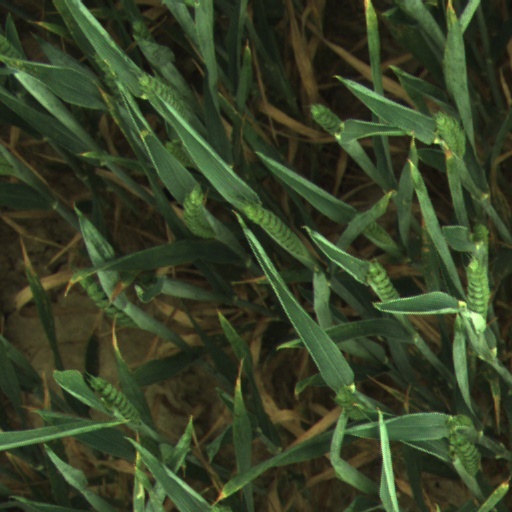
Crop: wheat